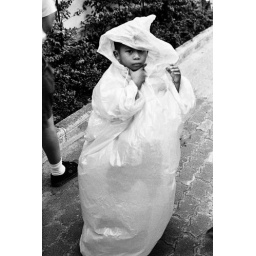
By wrapped up in a large plastic bag on a rainy Bangkok day...